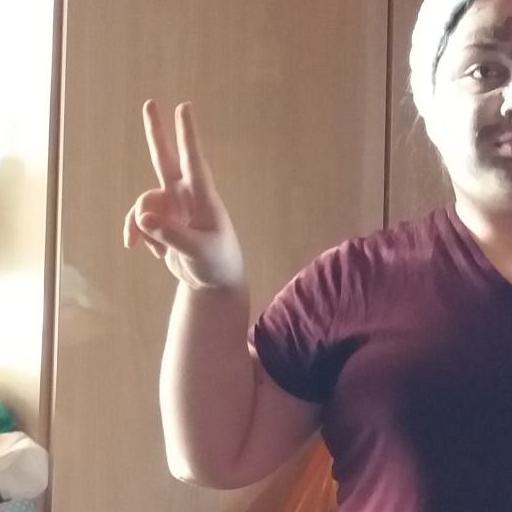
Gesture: peace